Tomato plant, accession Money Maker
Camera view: horizontal (90 deg, fisheye); turntable rotation: 300 degrees
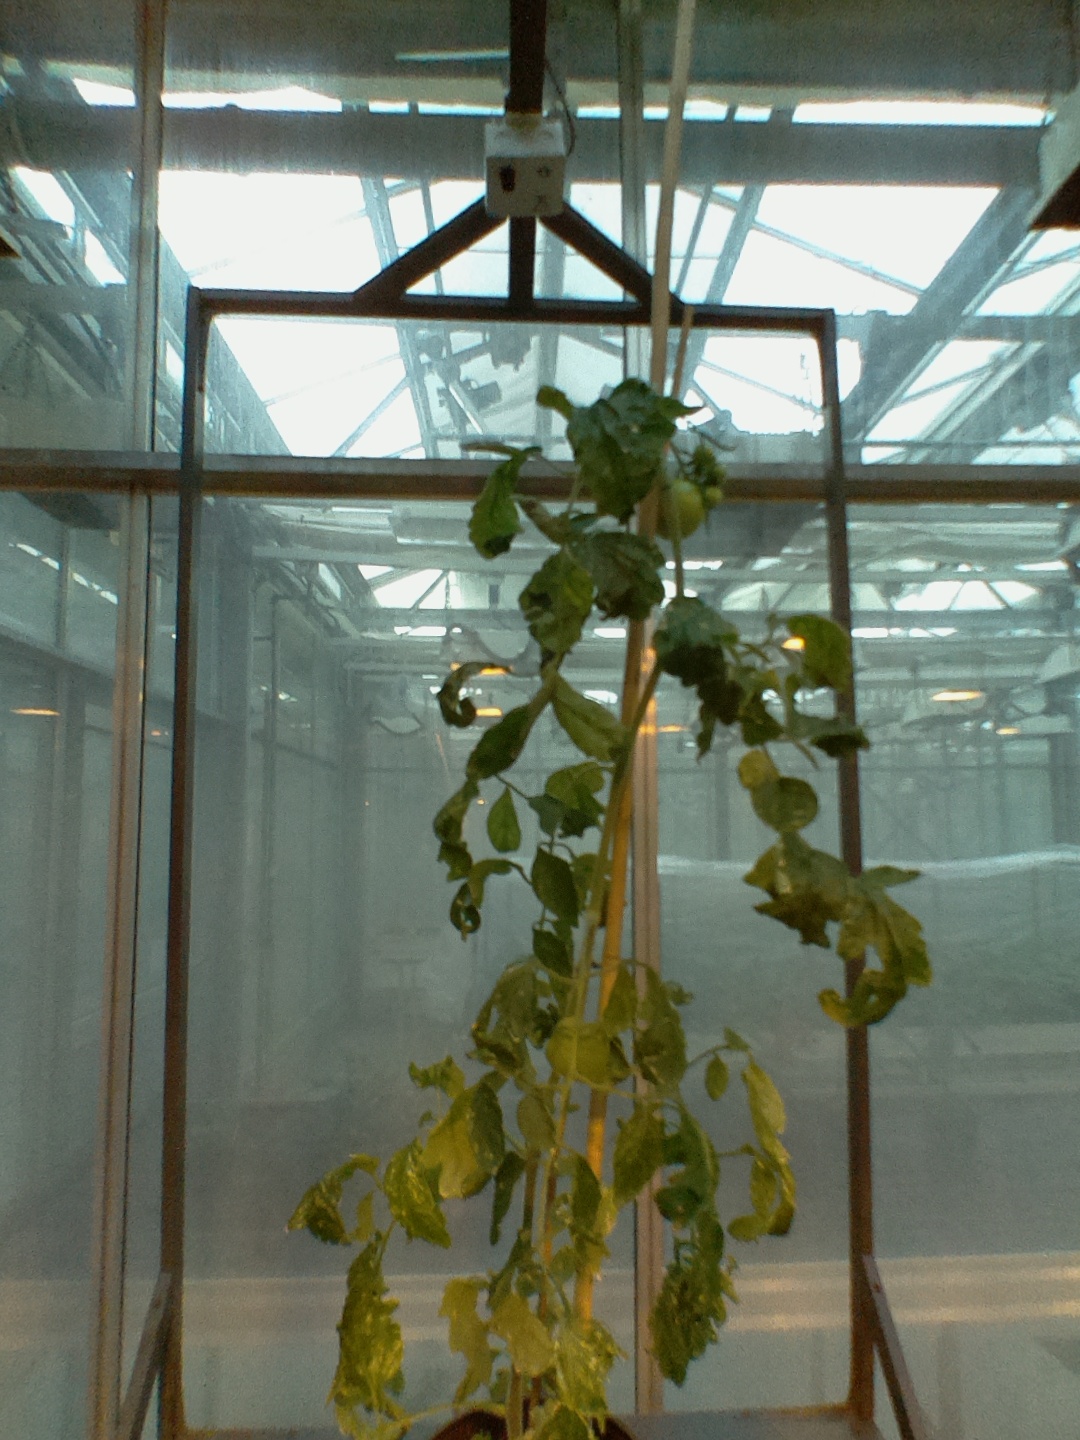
BBCH growth stage 77: 70%-80% of final fruit size